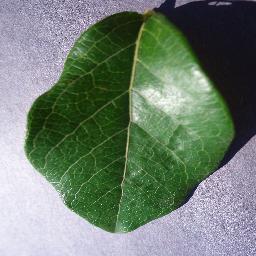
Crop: blueberry
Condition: healthy